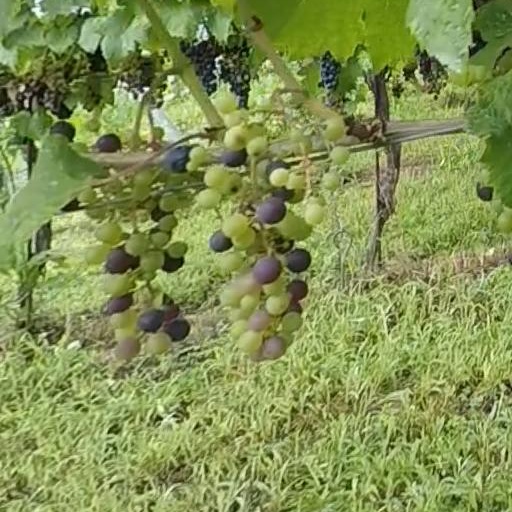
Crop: grape